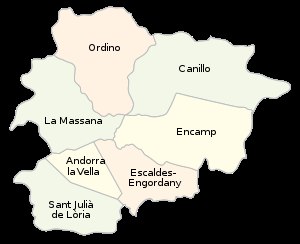
Andorra / Politik og administration / Administrativ inddeling
Andorras syv sogne.
Andorra, officielt Fyrstendømmet Andorra, er et lille land, som ligger mellem Frankrig og Spanien i den østlige del af bjergkæden Pyrenæerne. Gennem århundreder har Andorra været et diarki med to samfyrster som statsoverhoveder: biskoppen af Urgell og Frankrigs statsoverhoved. Ordningen med to samfyrster blev traktatfæstet i 1278. Først i 1993 blev landet en suveræn stat efter at have indgået en aftale om dette med Frankrig og Spanien. Dermed blev Andorra et fuldgyldigt medlem af det internationale samfund og blev optaget som medlem i FN, Europarådet og en række andre internationale mellemstatslige organisationer.